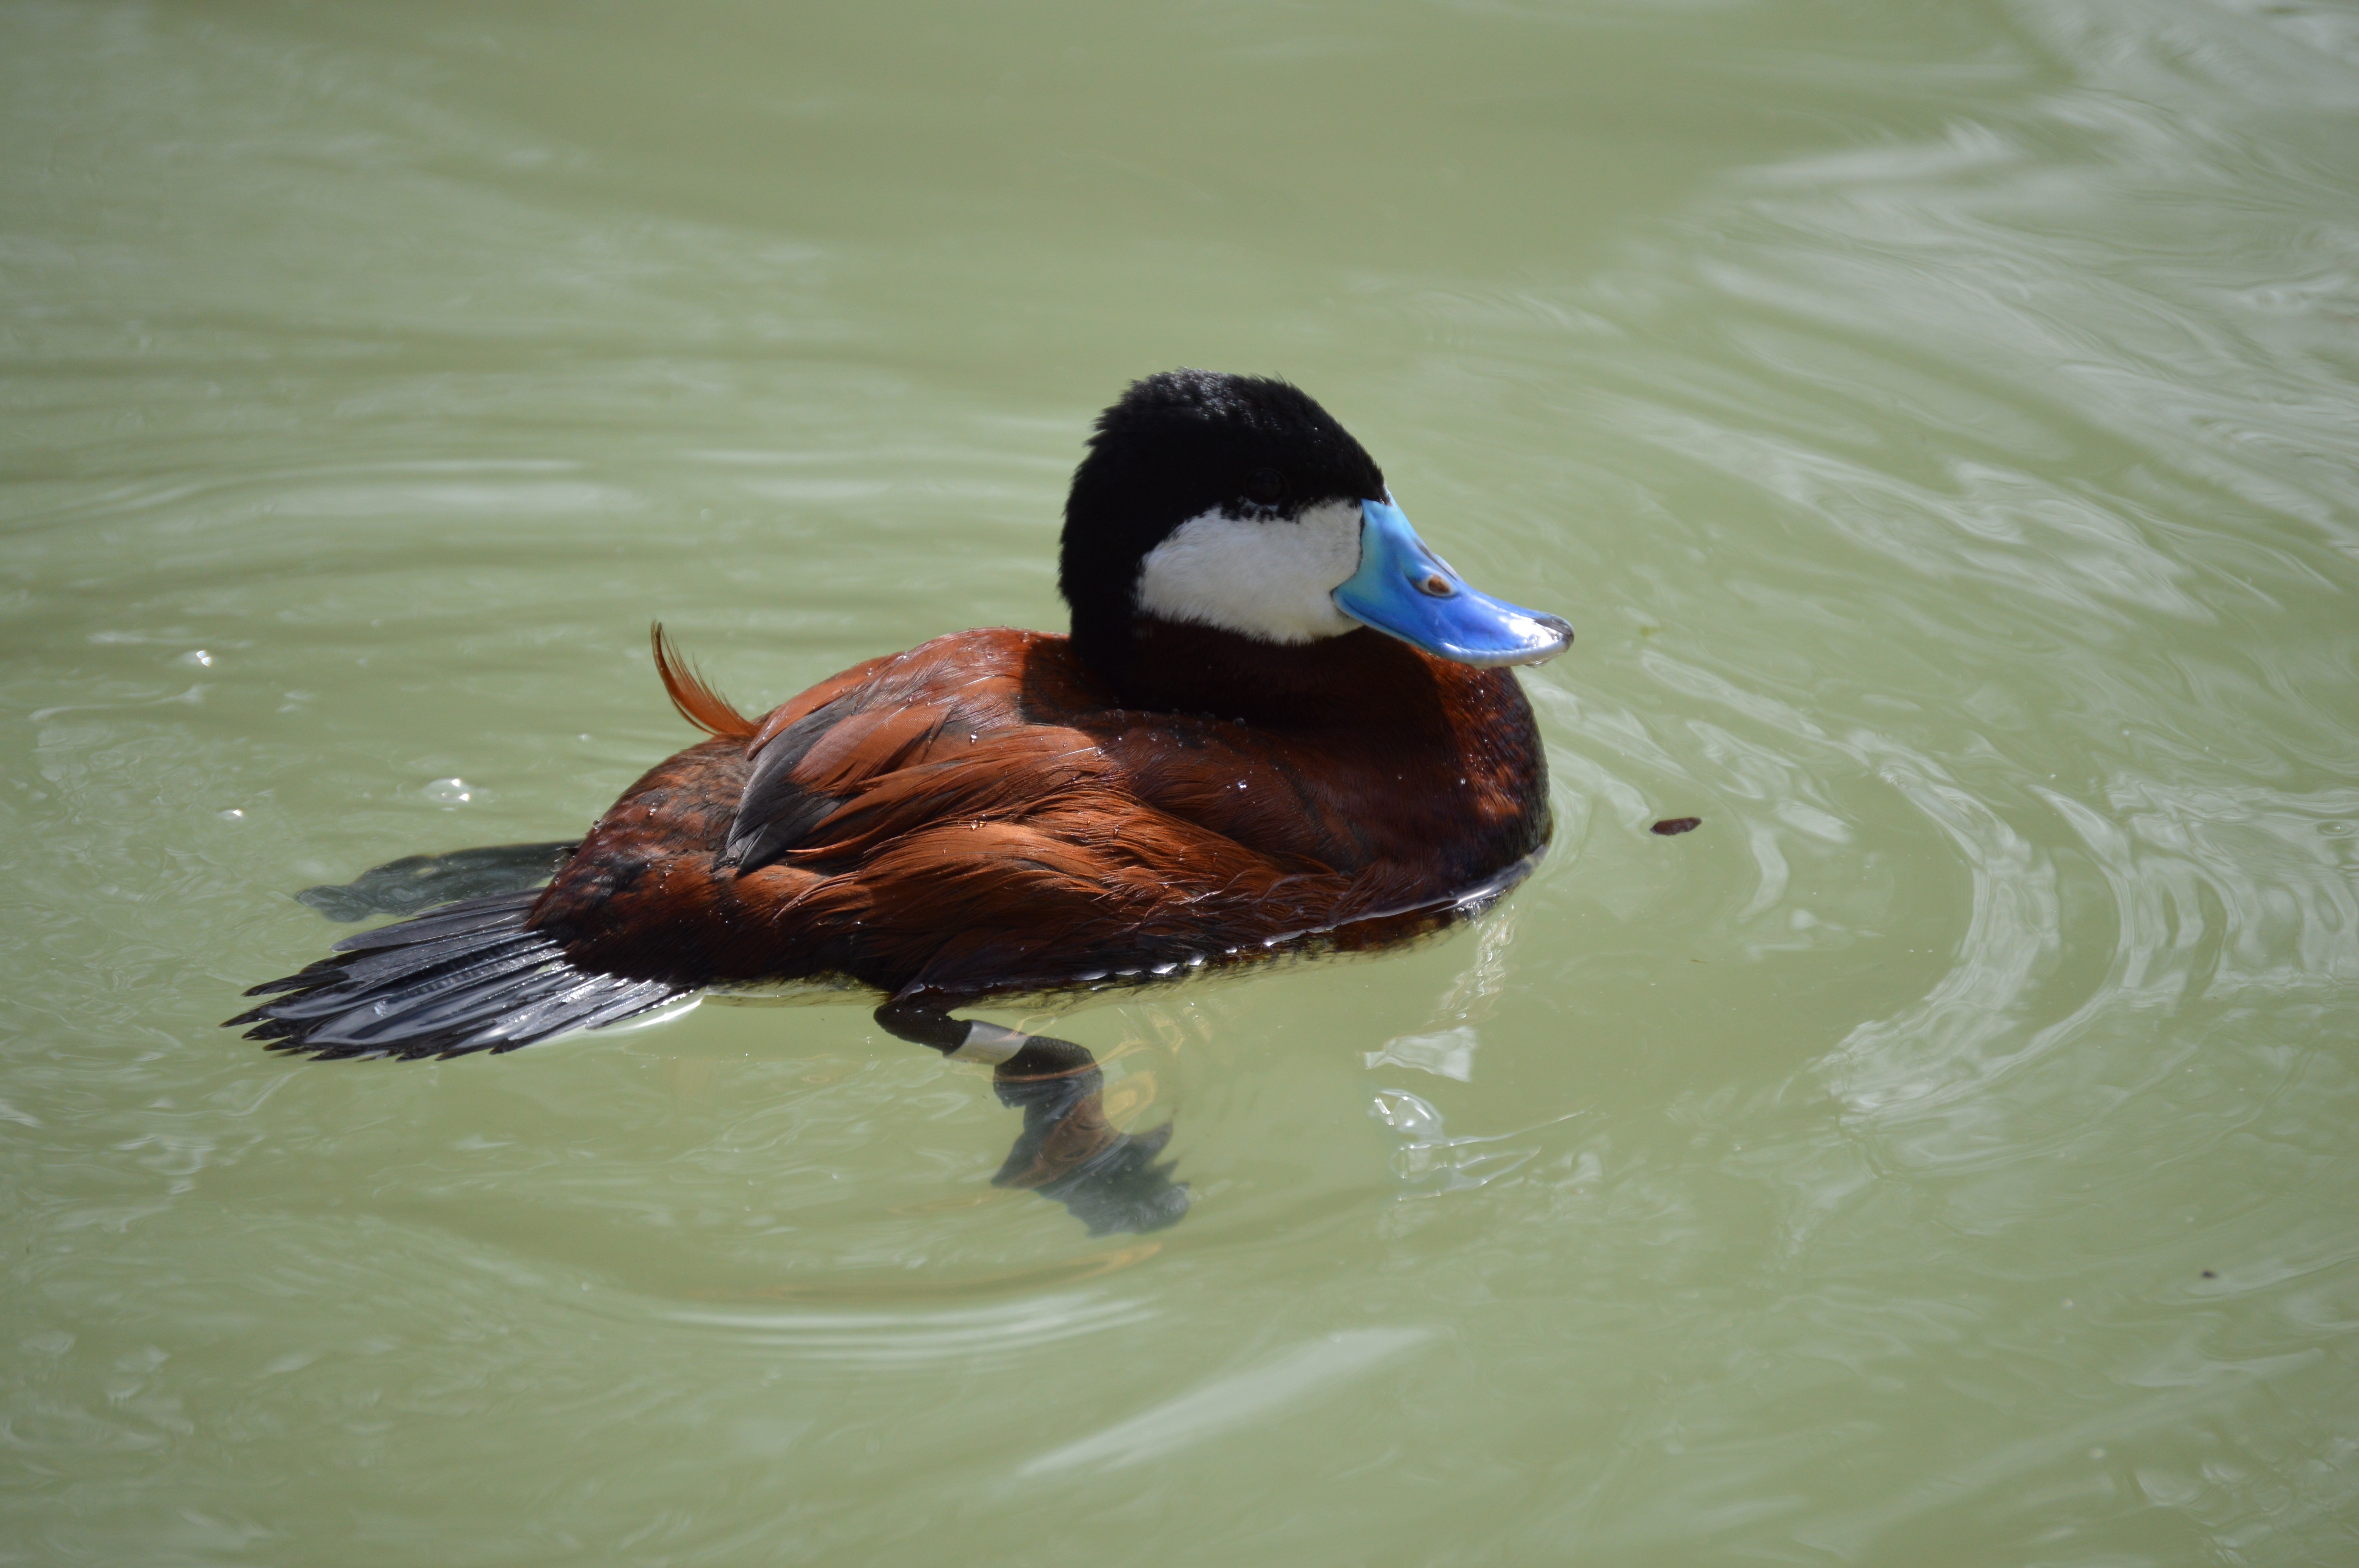
water, nature, bird, wing, animal, vacation, wildlife, reflection, beak, blue, colorful, fauna, swimming, sunny, relaxation, duck, marine, vertebrate, waterfowl, water bird, mallard, canard, mergus, ducks geese and swans, seaduck, blue billed